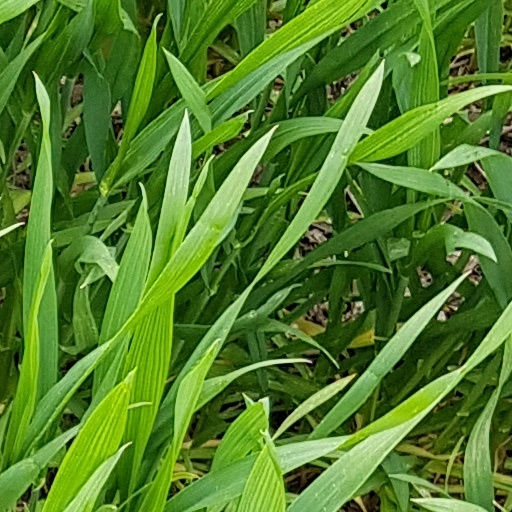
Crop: wheat